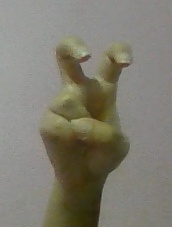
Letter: toot